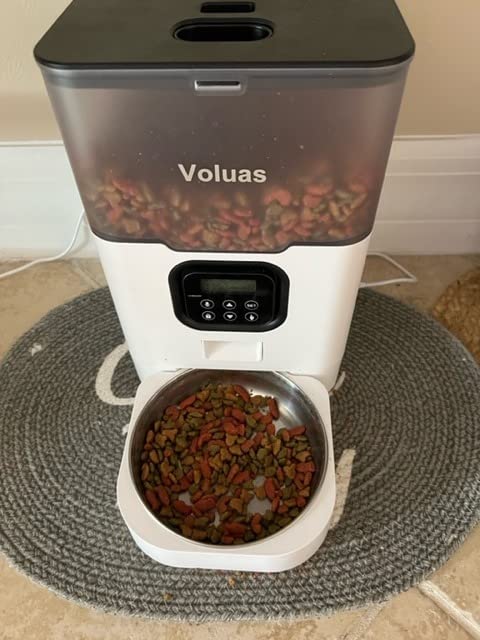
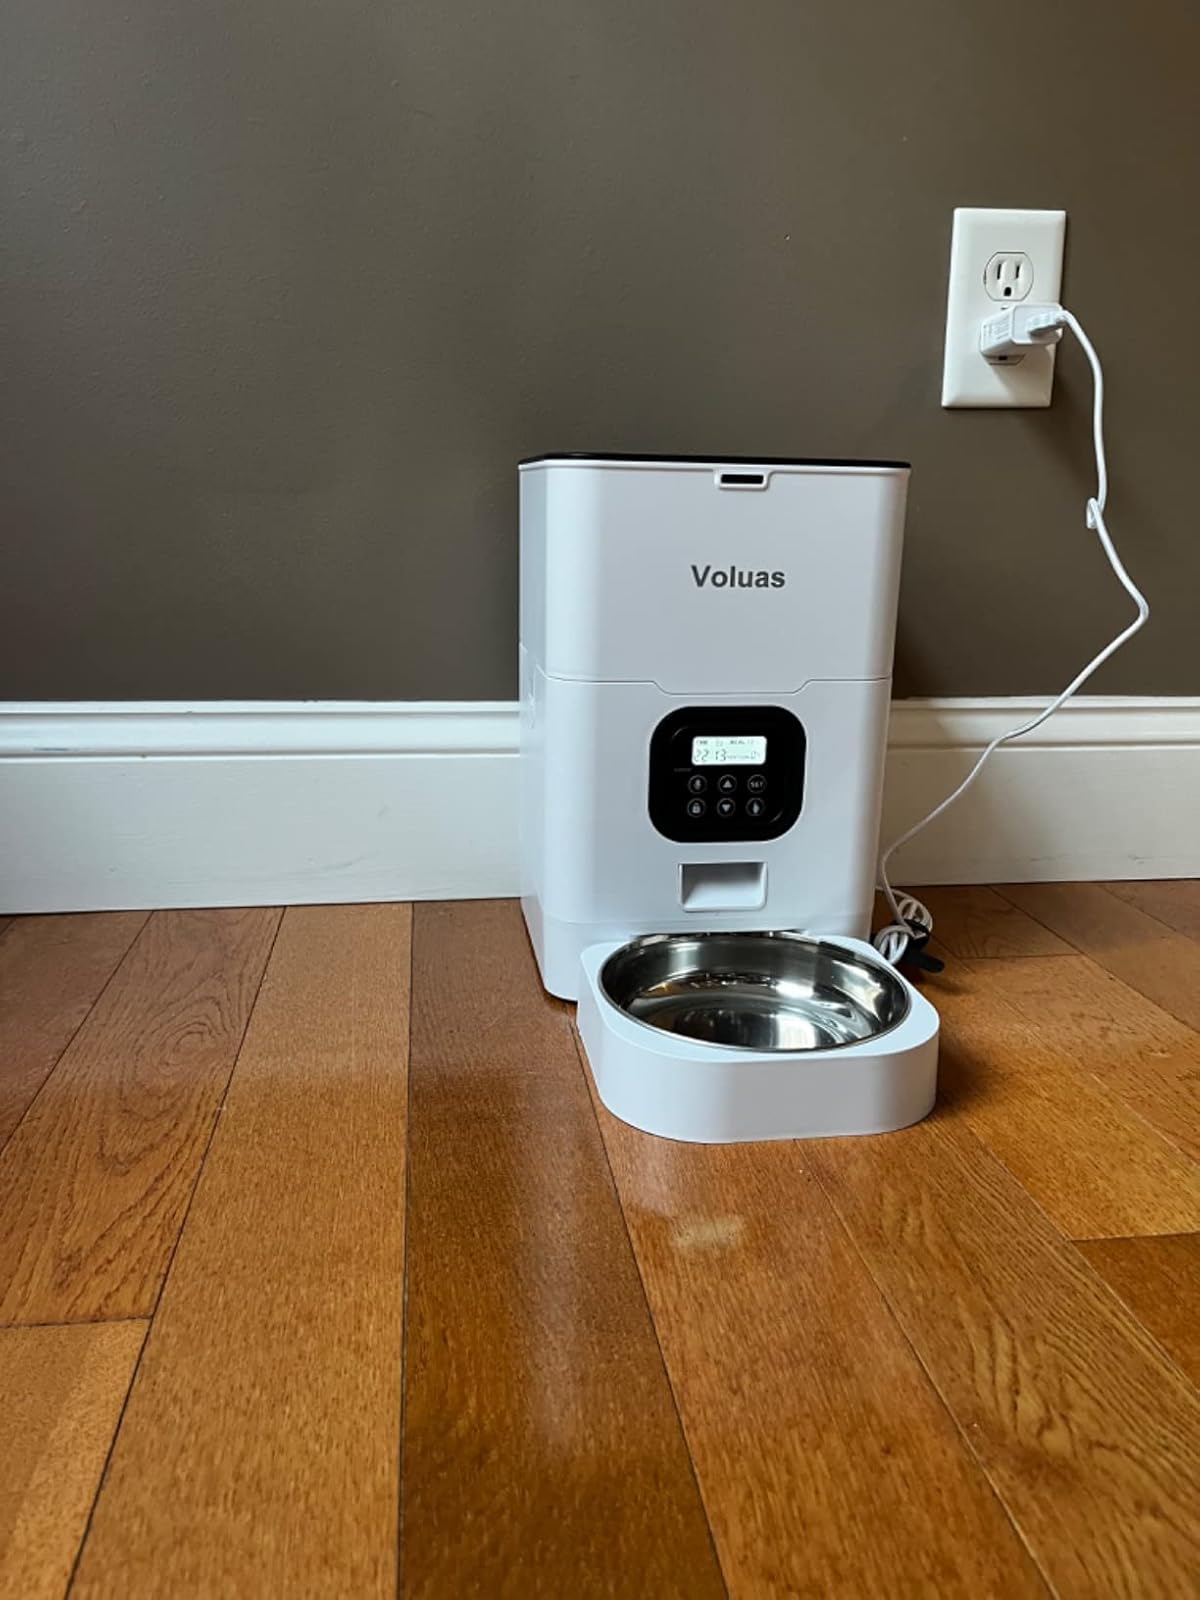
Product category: items_feeder
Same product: no